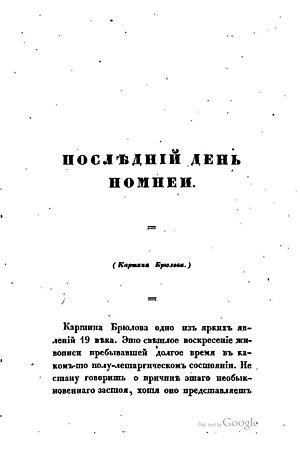
Le Dernier Jour de Pompéi est une peinture monumentale actuellement conservée au Musée Russe de Saint-Pétersbourg, œuvre la plus connue du peintre russe Karl Brioullov. Elle valut à son auteur une notoriété internationale et l'admiration d'Alexandre Pouchkine qui lui dédia un poème.